Jubilee Medal "Forty Years of Victory in the Great Patriotic War 1941–1945"

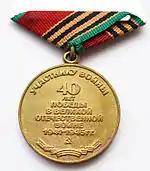
Reverse of the Jubilee Medal "Forty Years of Victory in the Great Patriotic War 1941–1945"

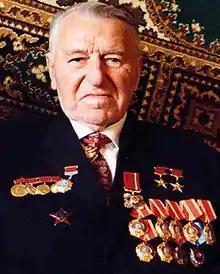
Renowned engineer Sergey Afanasiev, a recipient of the Jubilee Medal "Forty Years of Victory in the Great Patriotic War 1941–1945"

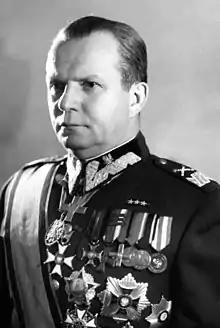
Polish General Michał Rola-Żymierski, a recipient of the Jubilee Medal "Forty Years of Victory in the Great Patriotic War 1941–1945"

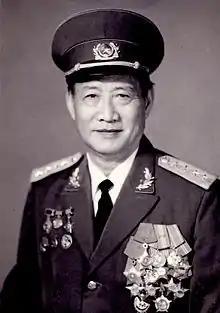
Vietnamese General Hoàng Văn Thái, a recipient of the Jubilee Medal "Forty Years of Victory in the Great Patriotic War 1941–1945"

The Jubilee Medal "Forty Years of Victory in the Great Patriotic War 1941–1945" was a state commemorative medal of the Soviet Union established on April 12, 1985, by decree of the Presidium of the Supreme Soviet of the USSR to denote the fortieth anniversary of the Soviet victory over Nazi Germany in World War II.